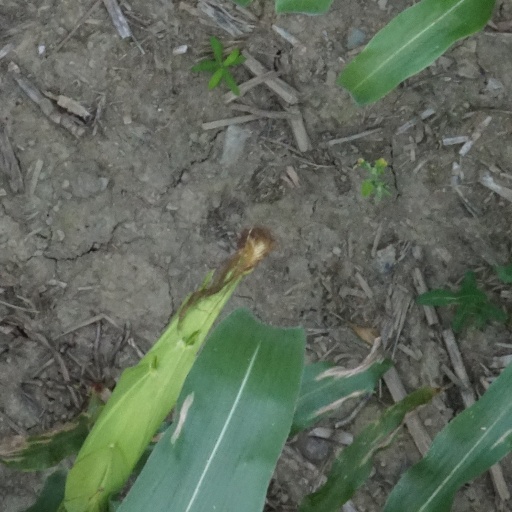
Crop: maize; corn